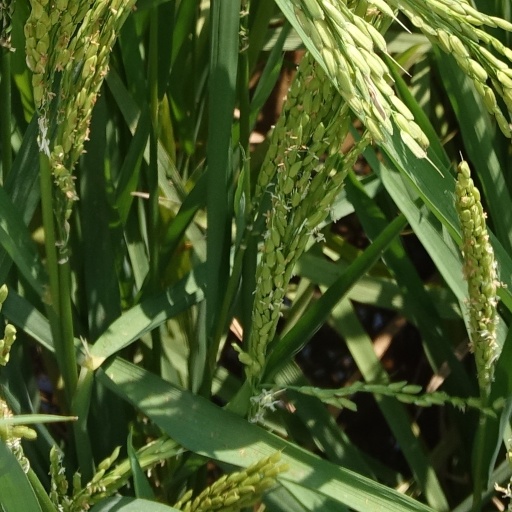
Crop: rice